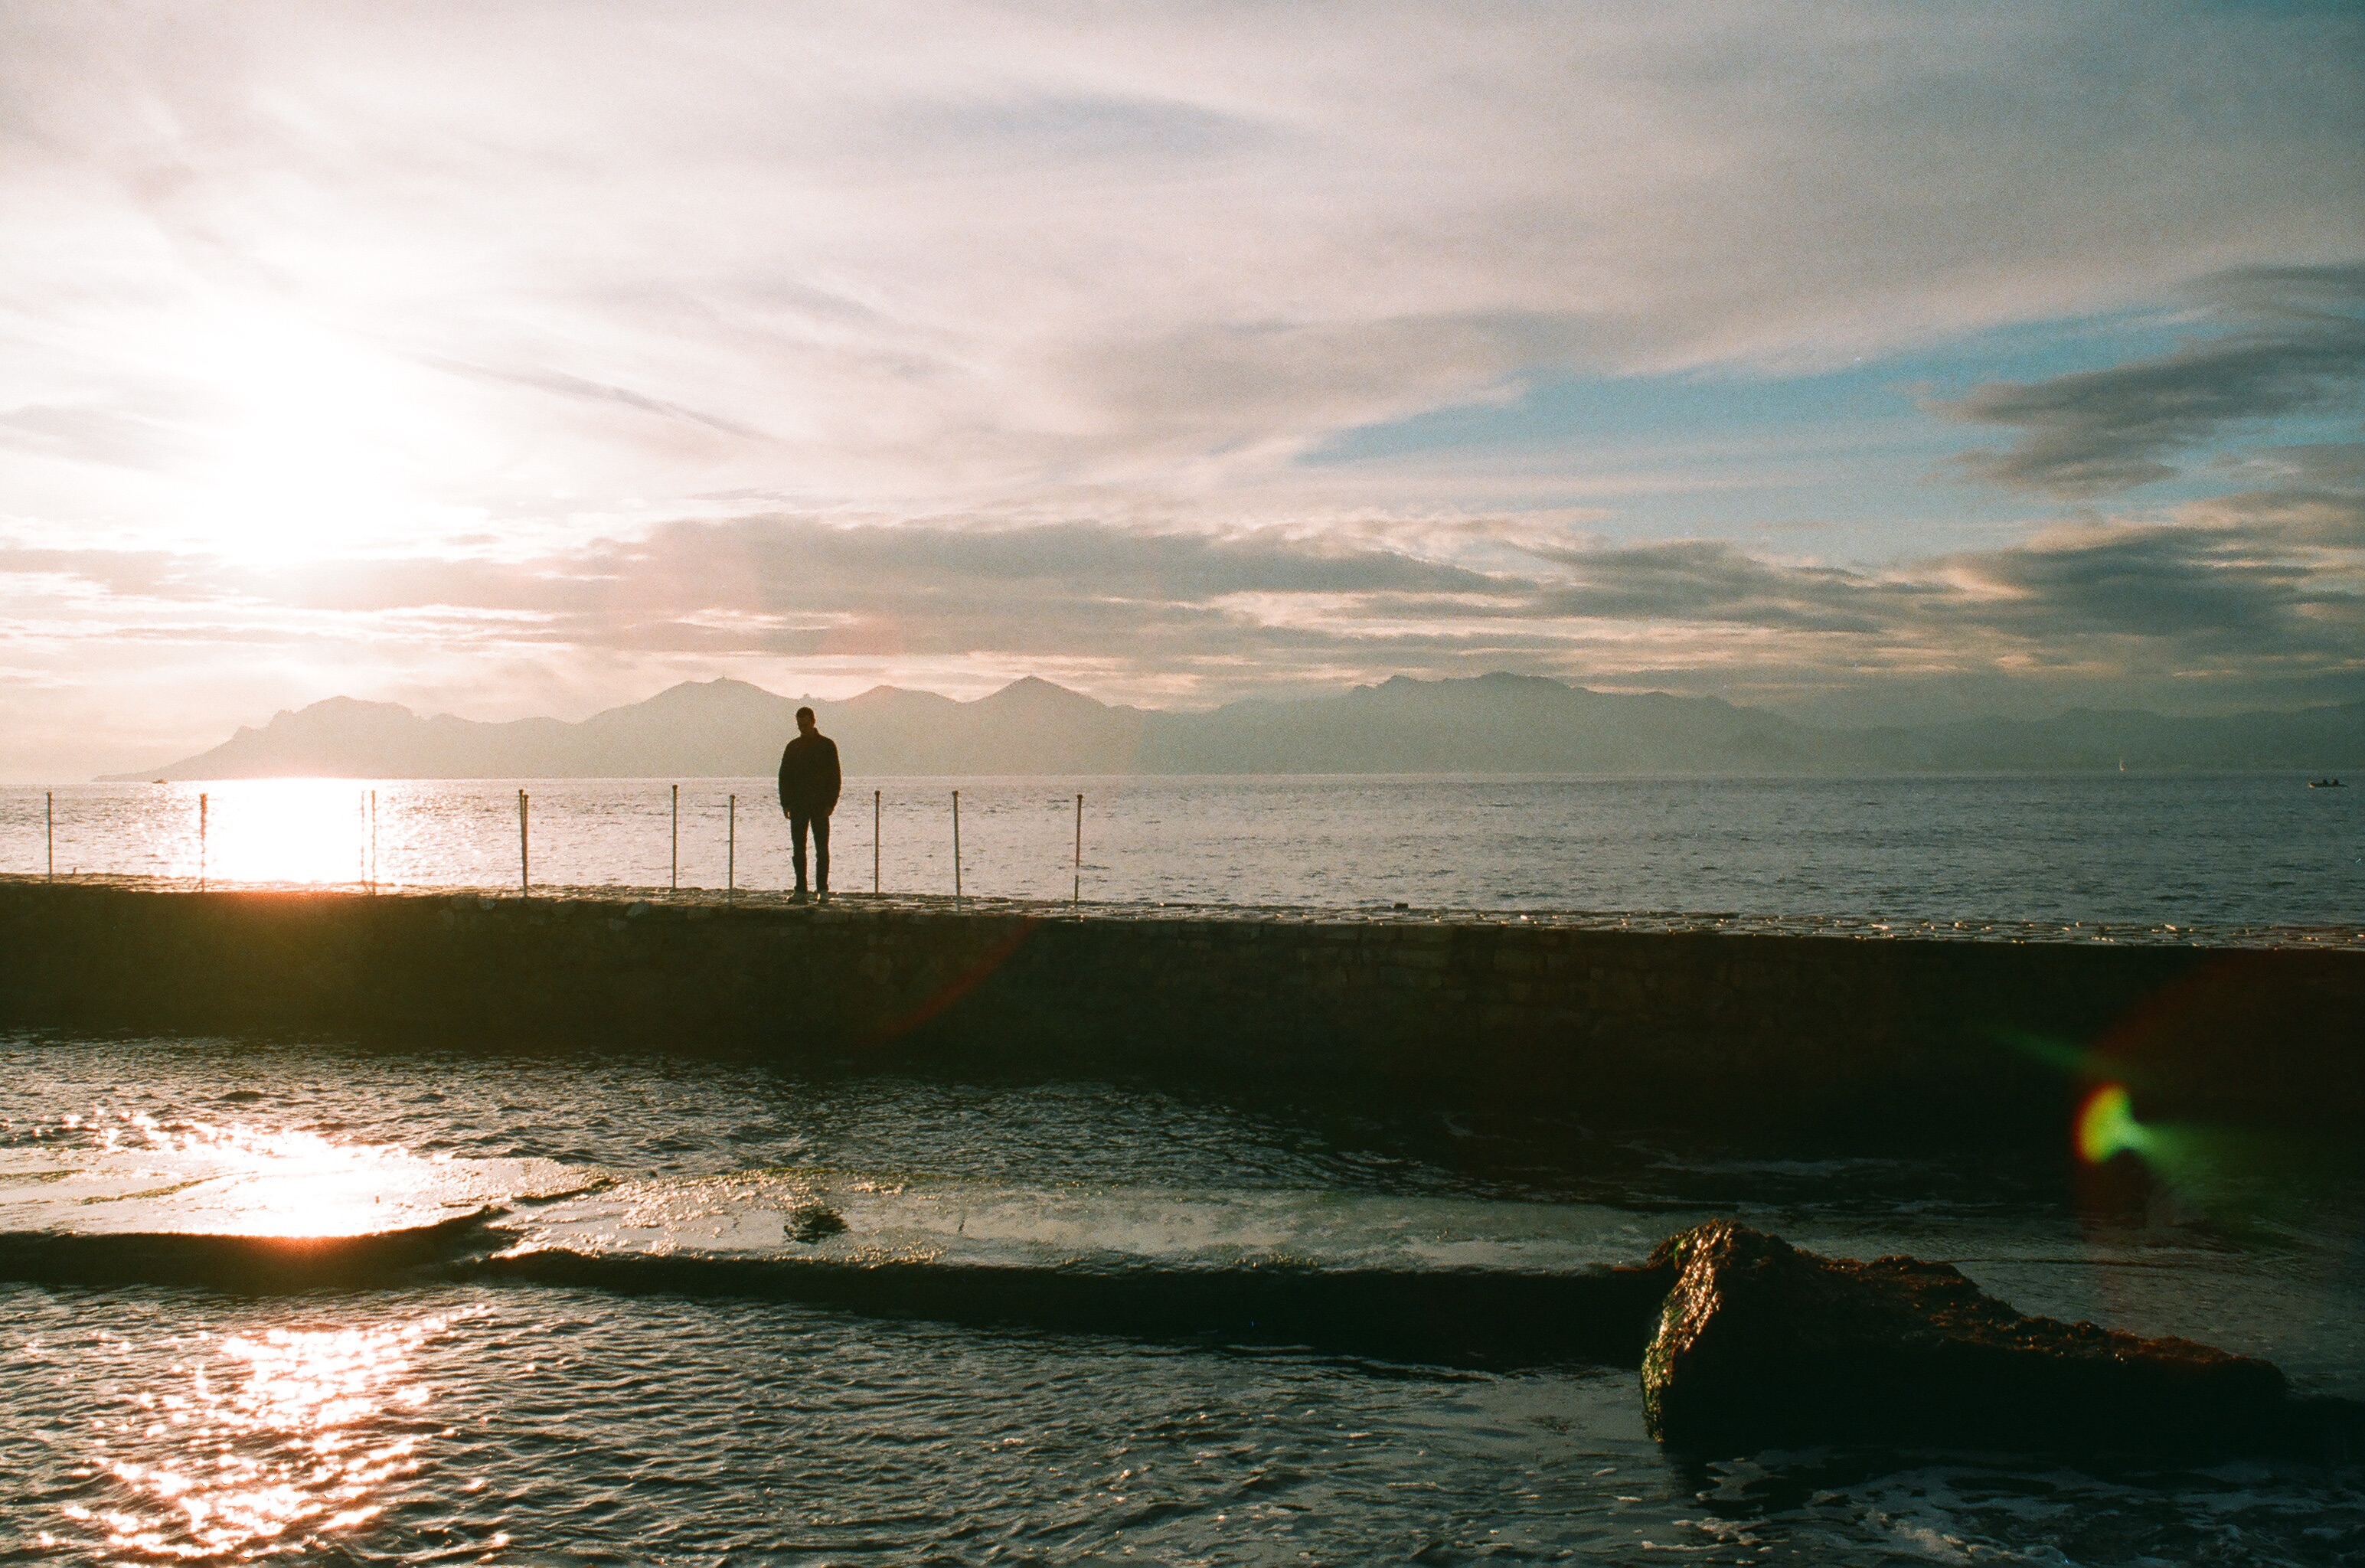
beach, sea, coast, ocean, horizon, cloud, sky, sun, sunrise, sunset, sunlight, morning, shore, wave, dawn, dusk, evening, reflection, tower, bay, body of water, wind wave